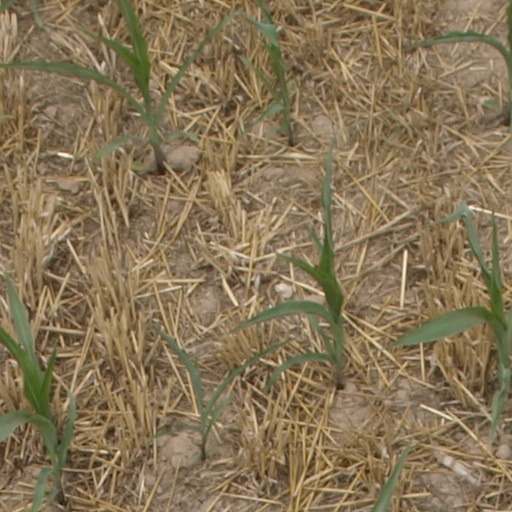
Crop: maize; corn